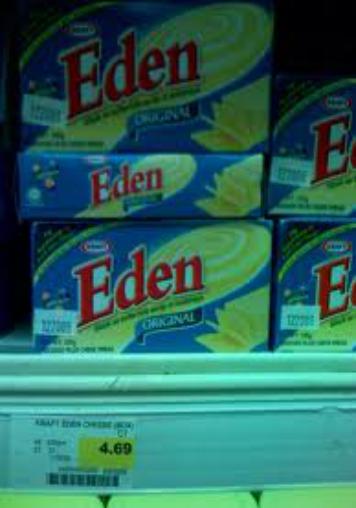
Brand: Eden Cheese
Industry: Food